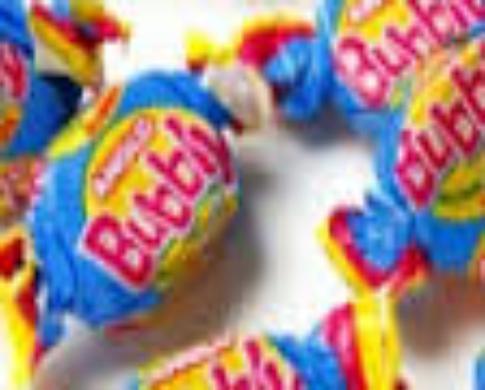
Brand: Anglo Bubbly
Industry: Food